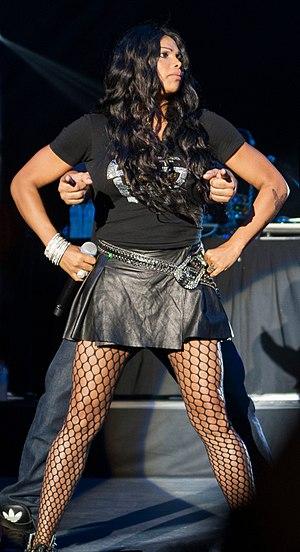
Sandra Denton, née le 9 novembre 1969 à Kingston, en Jamaïque, est une chanteuse, rappeuse et actrice américaine, membre du groupe Salt-N-Pepa.